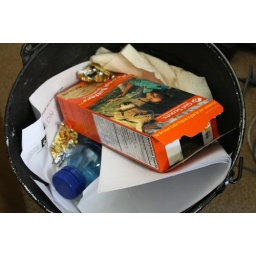
Just a little proof that I am getting healthier!! See--that's an empty water bottle in there!